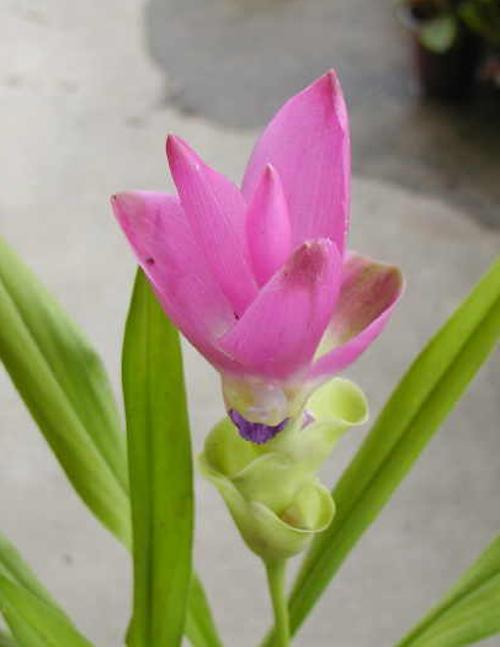
Label: siam tulip